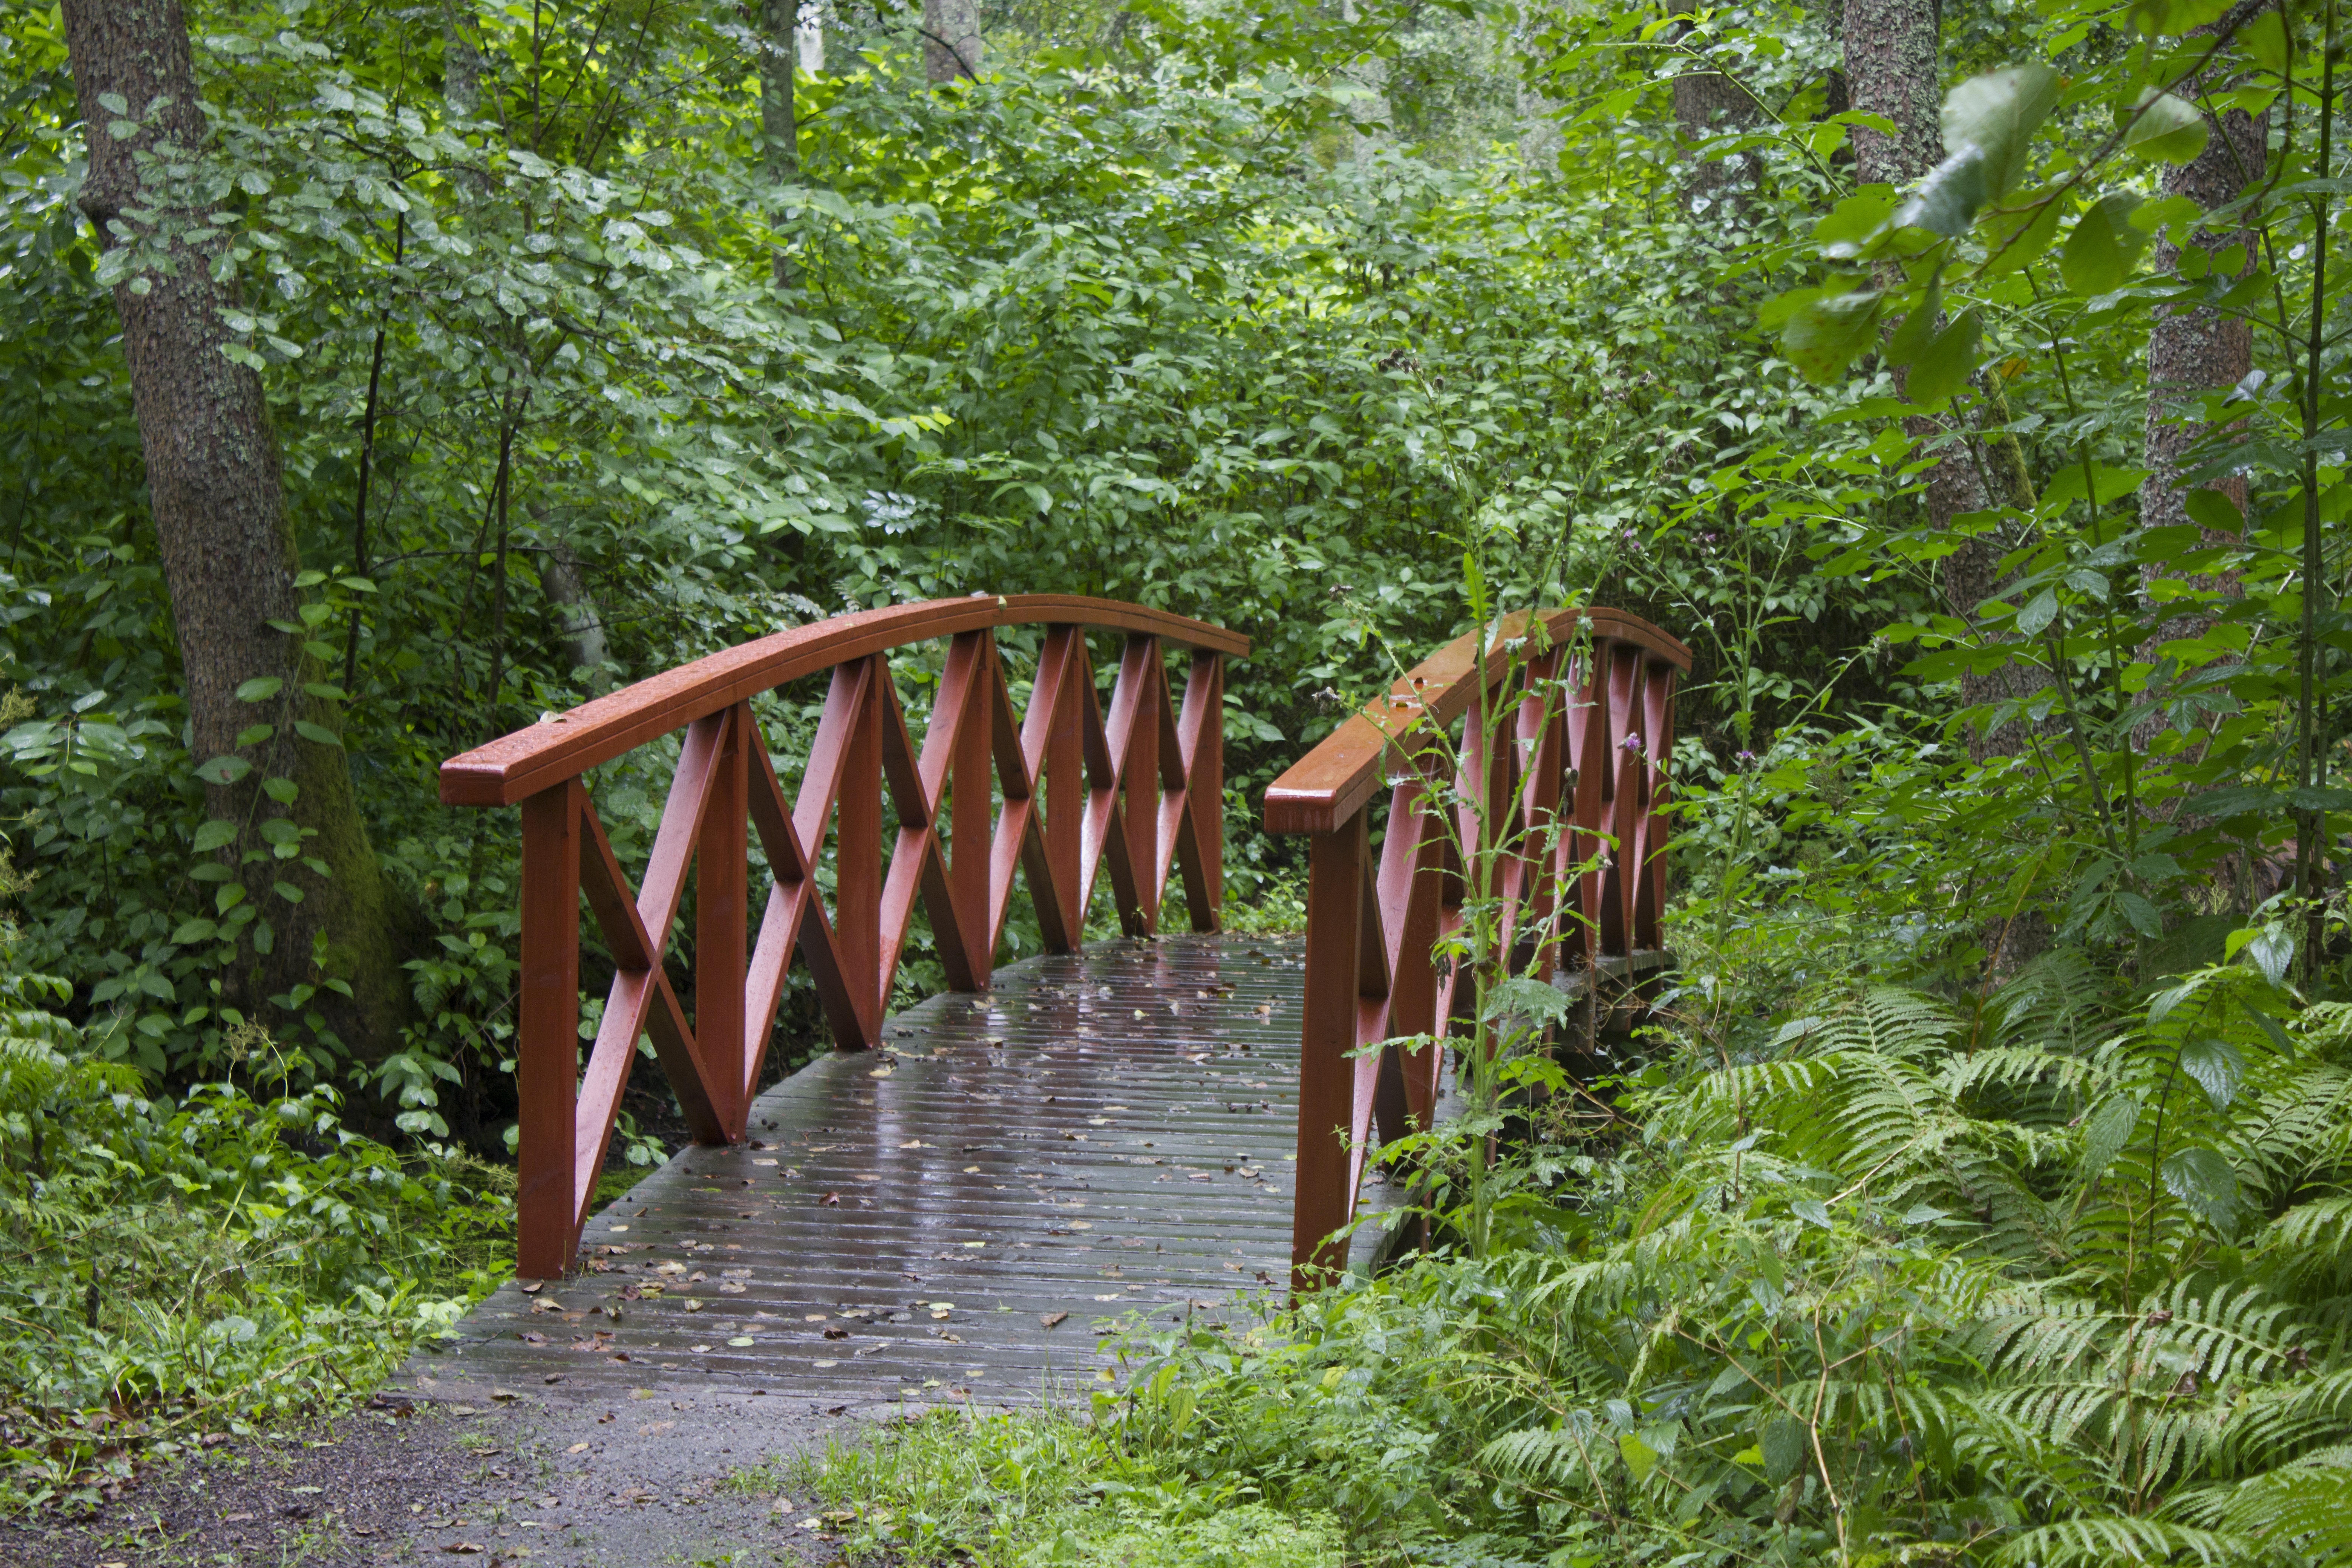
landscape, forest, wilderness, trail, bridge, old, walkway, stream, red, jungle, trees, rainforest, woodland, habitat, nature reserve, natural environment